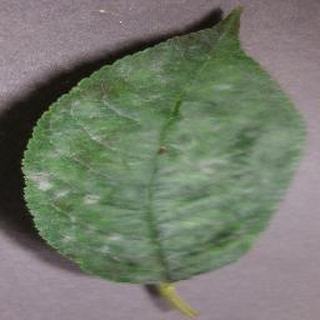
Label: cherry_powdery_mildew